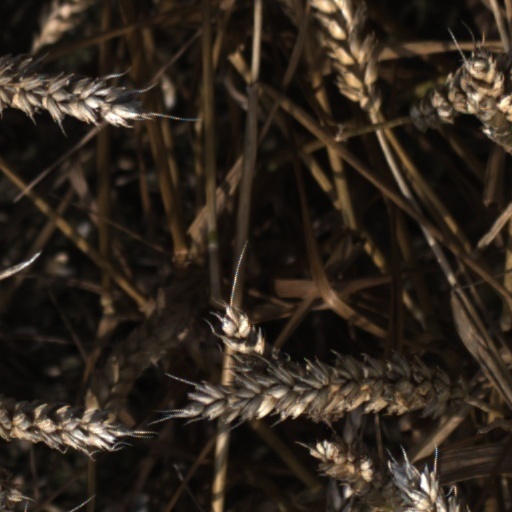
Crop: wheat